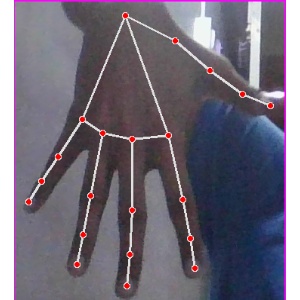
अक्षर: ढ